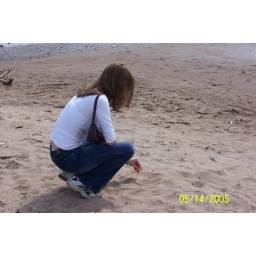
Jen playing in the sand lake delta